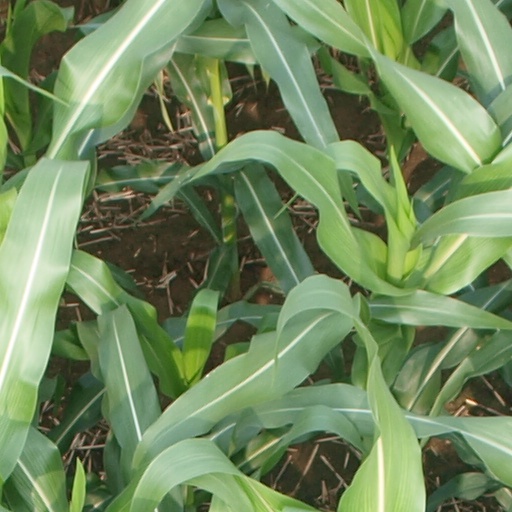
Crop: maize; corn